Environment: real
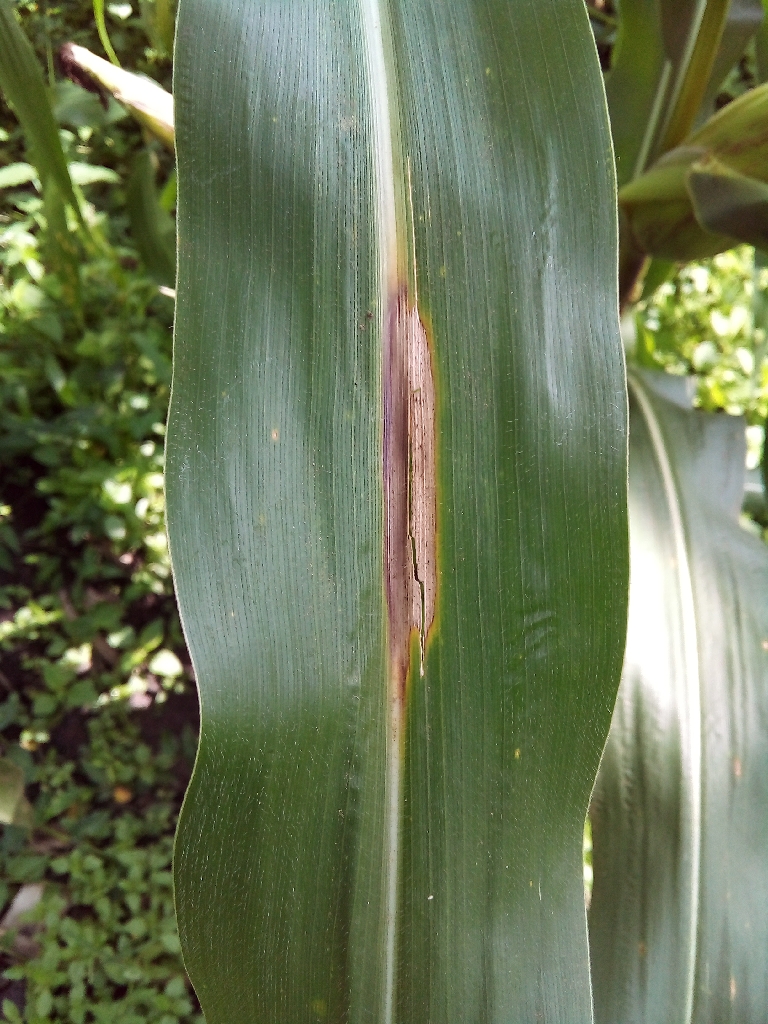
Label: northern_corn_leaf_blight